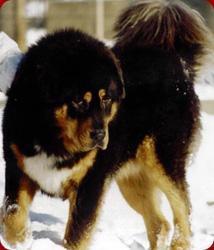
Tibetan_mastiff